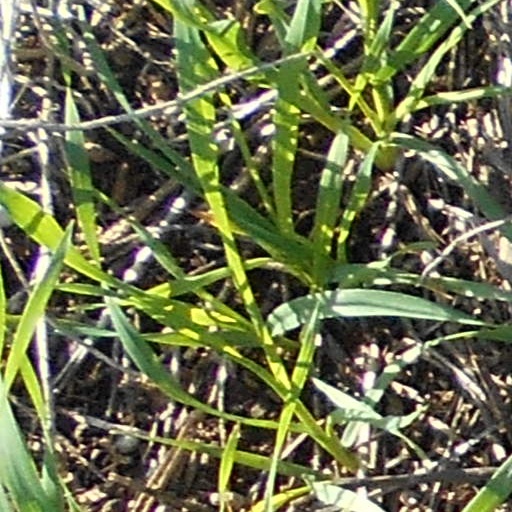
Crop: wheat